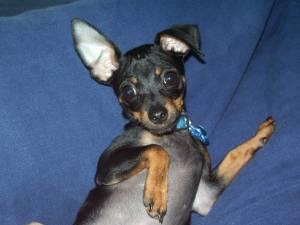
Breed: miniature pinscher